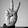
ASL letter: V